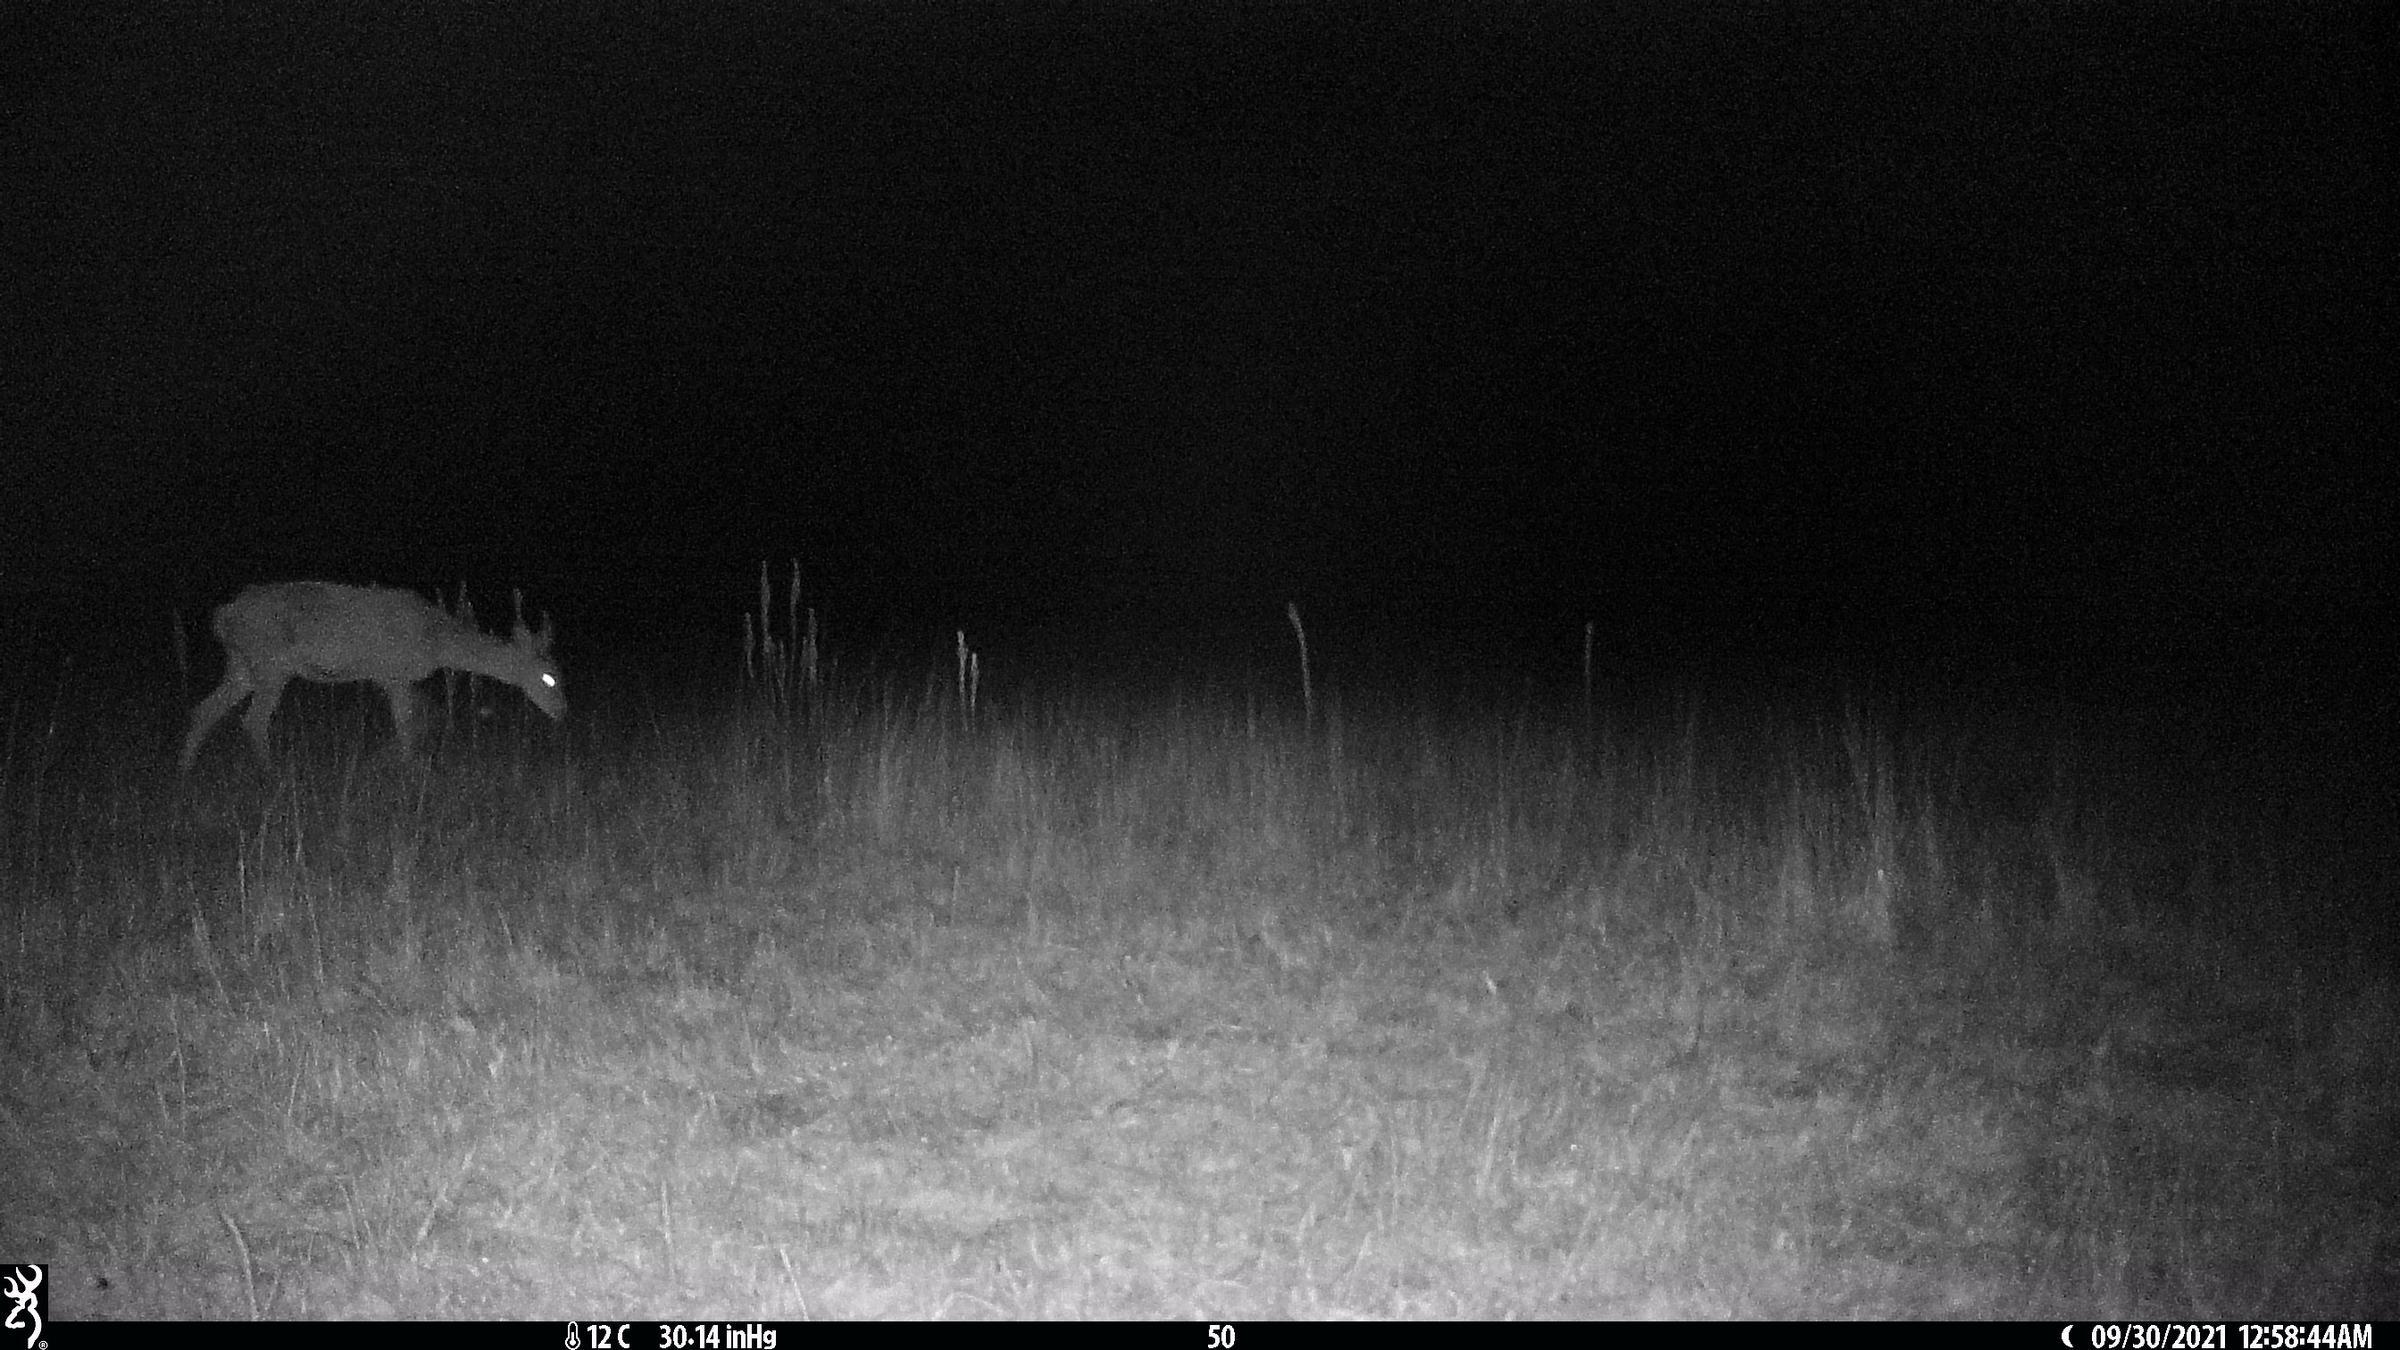
Species: Cervus elaphus